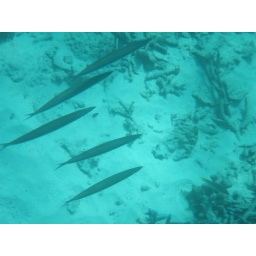
The sea is so clear that you can see many fish swimming under the water.